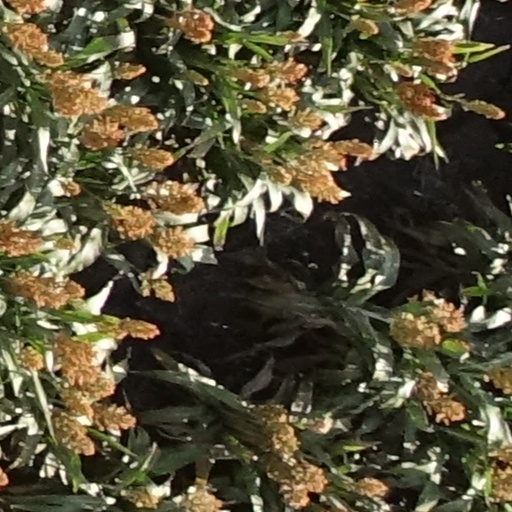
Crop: sorghum